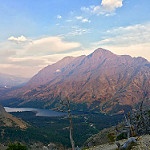
Label: glacier